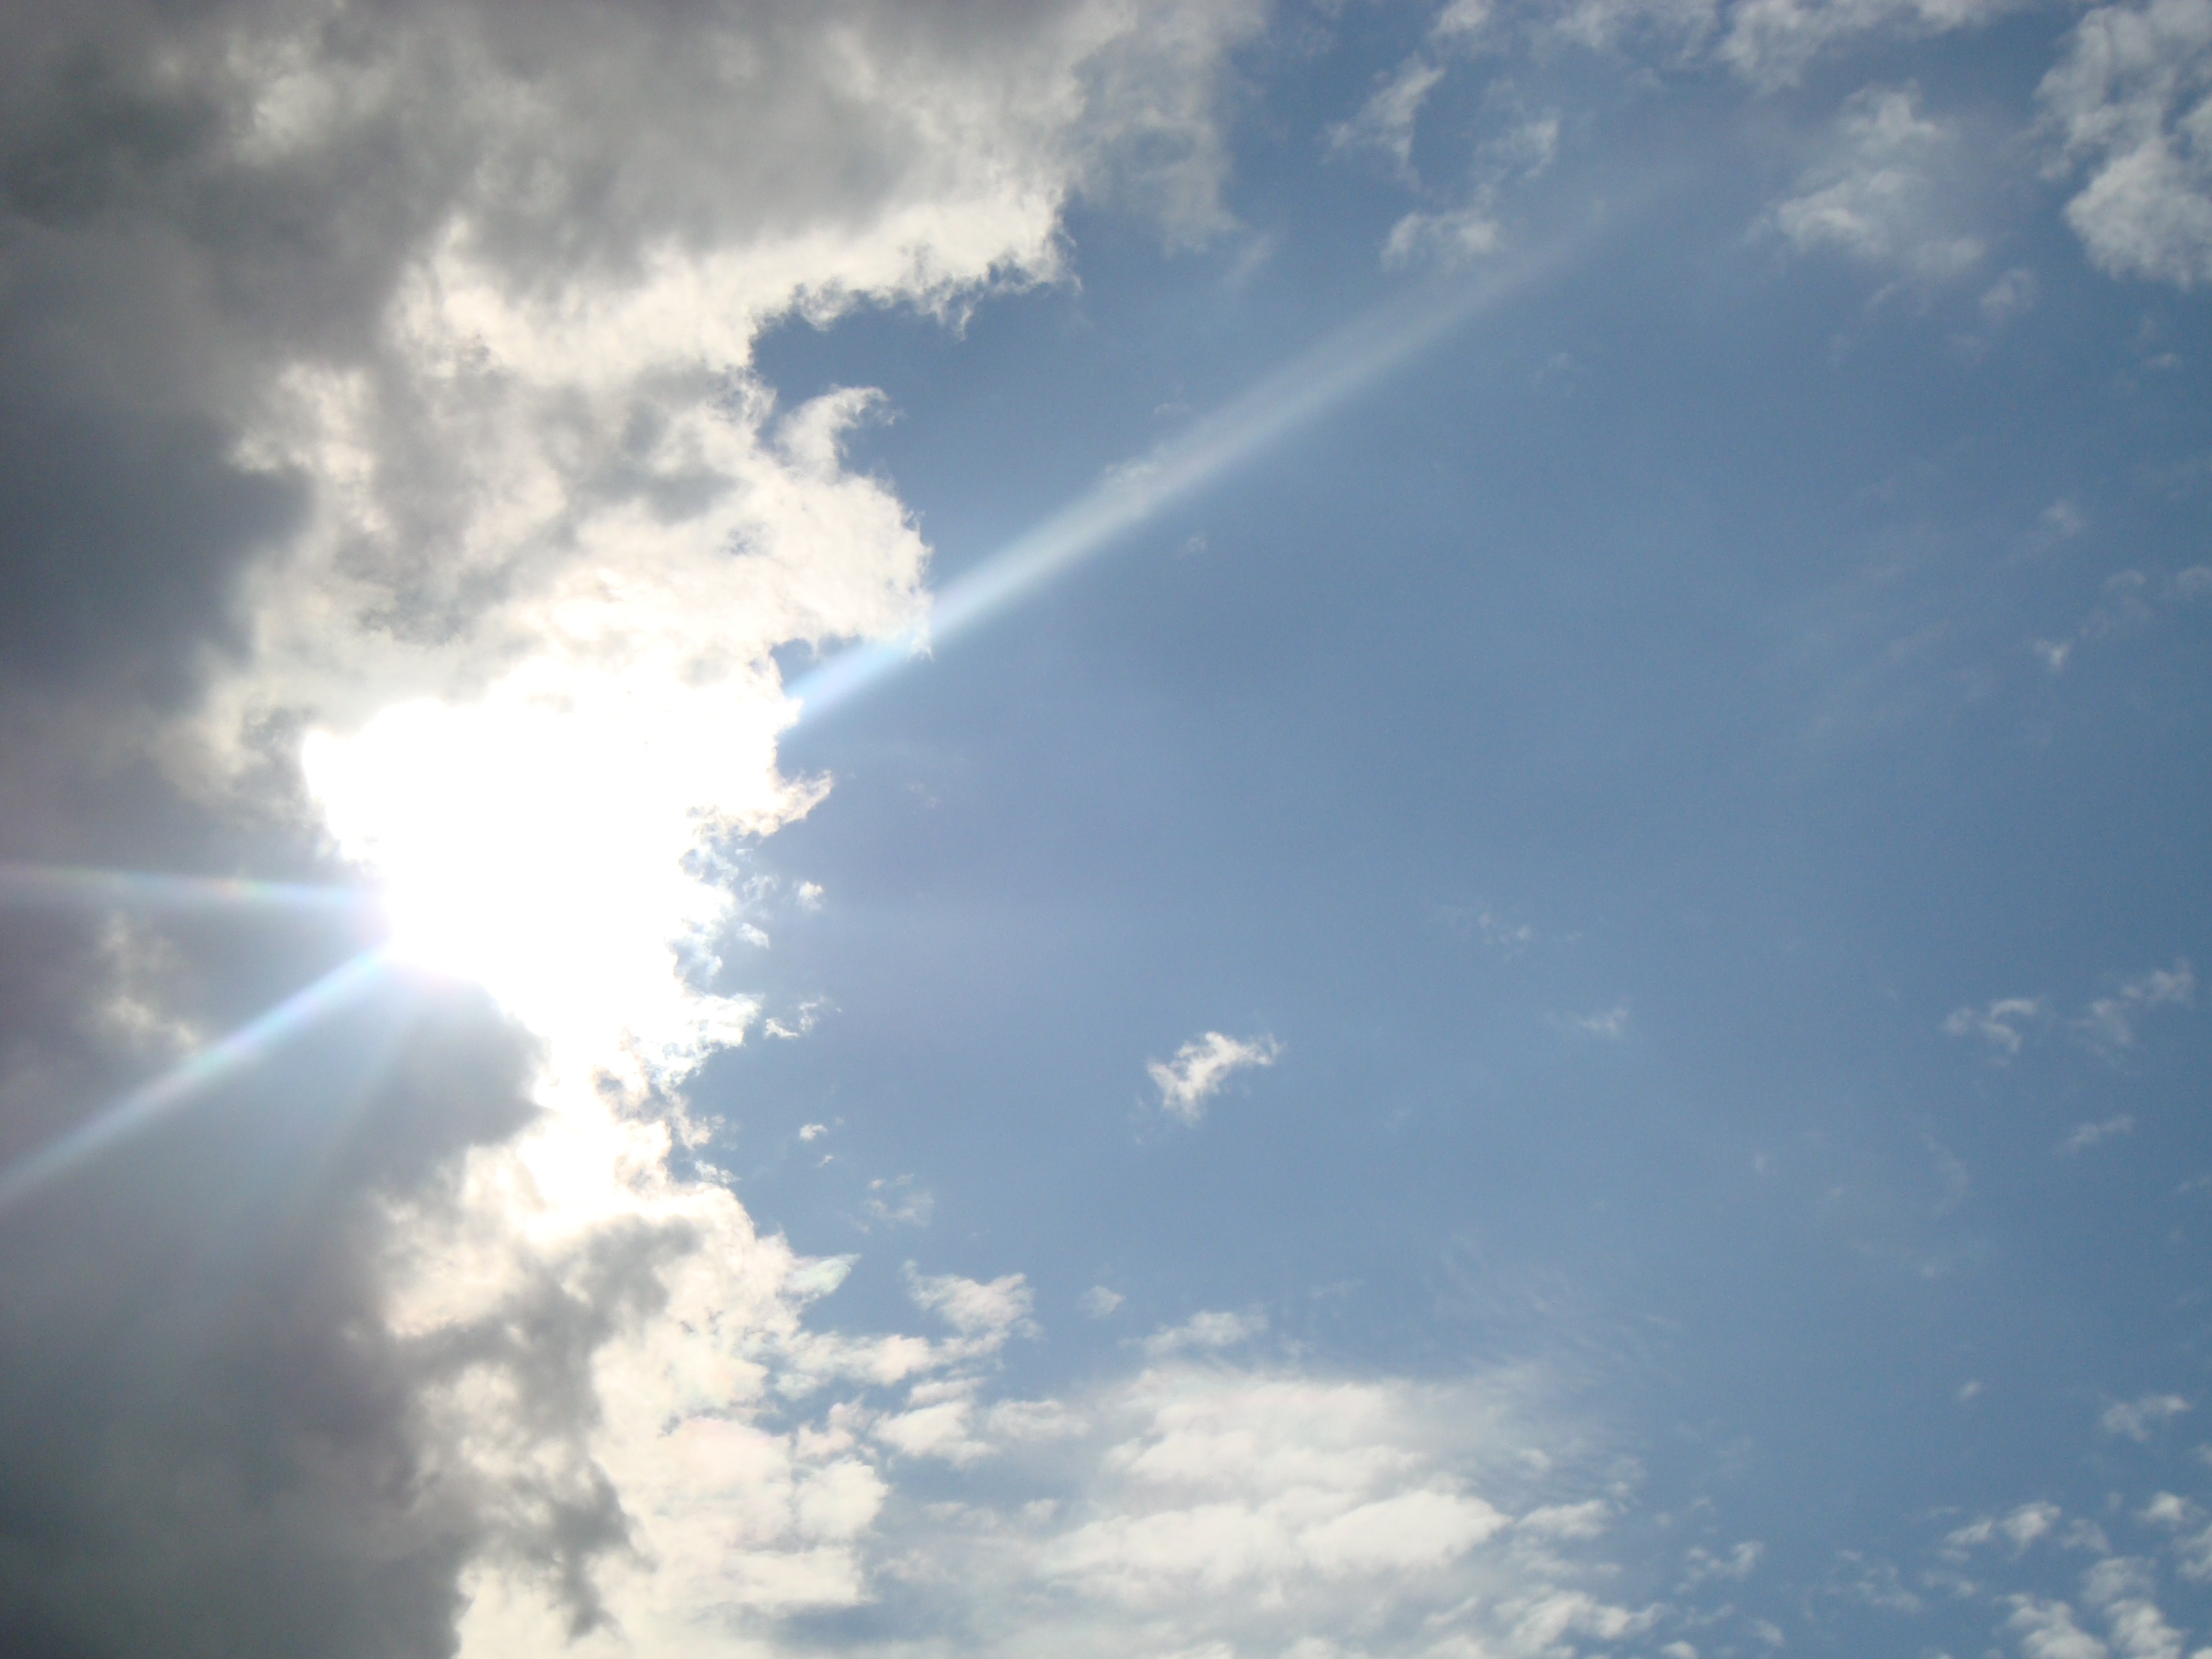
horizon, light, cloud, sky, sun, white, sunlight, atmosphere, dark, daytime, cumulus, clouds, day, meteorological phenomenon, atmosphere of earth